Dragon Quest V

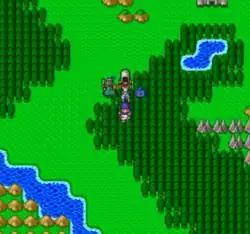
The Hero on an overworld area with two monsters as his companions and a wagon in the Super Famicom version

"Dragon Quest V" uses basic role-playing video game mechanics seen in the rest of the series, which includes leveling up by gaining experience points through battle, first person turn-based battles, and equipping weapons and armor. Something new to the "Dragon Quest" series is the ability to tame monsters into the player's party. The monsters can be used in battle and level-up like the human characters. Monsters sometimes request to join the Hero after battles if the party is strong enough. There are a total of 40 monsters that are capable of joining the Hero's party in the Super Famicom version, with 71 in the PlayStation 2 remake.